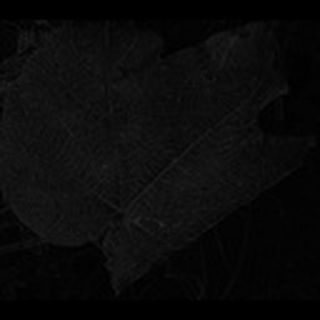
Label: cotton_target_spot